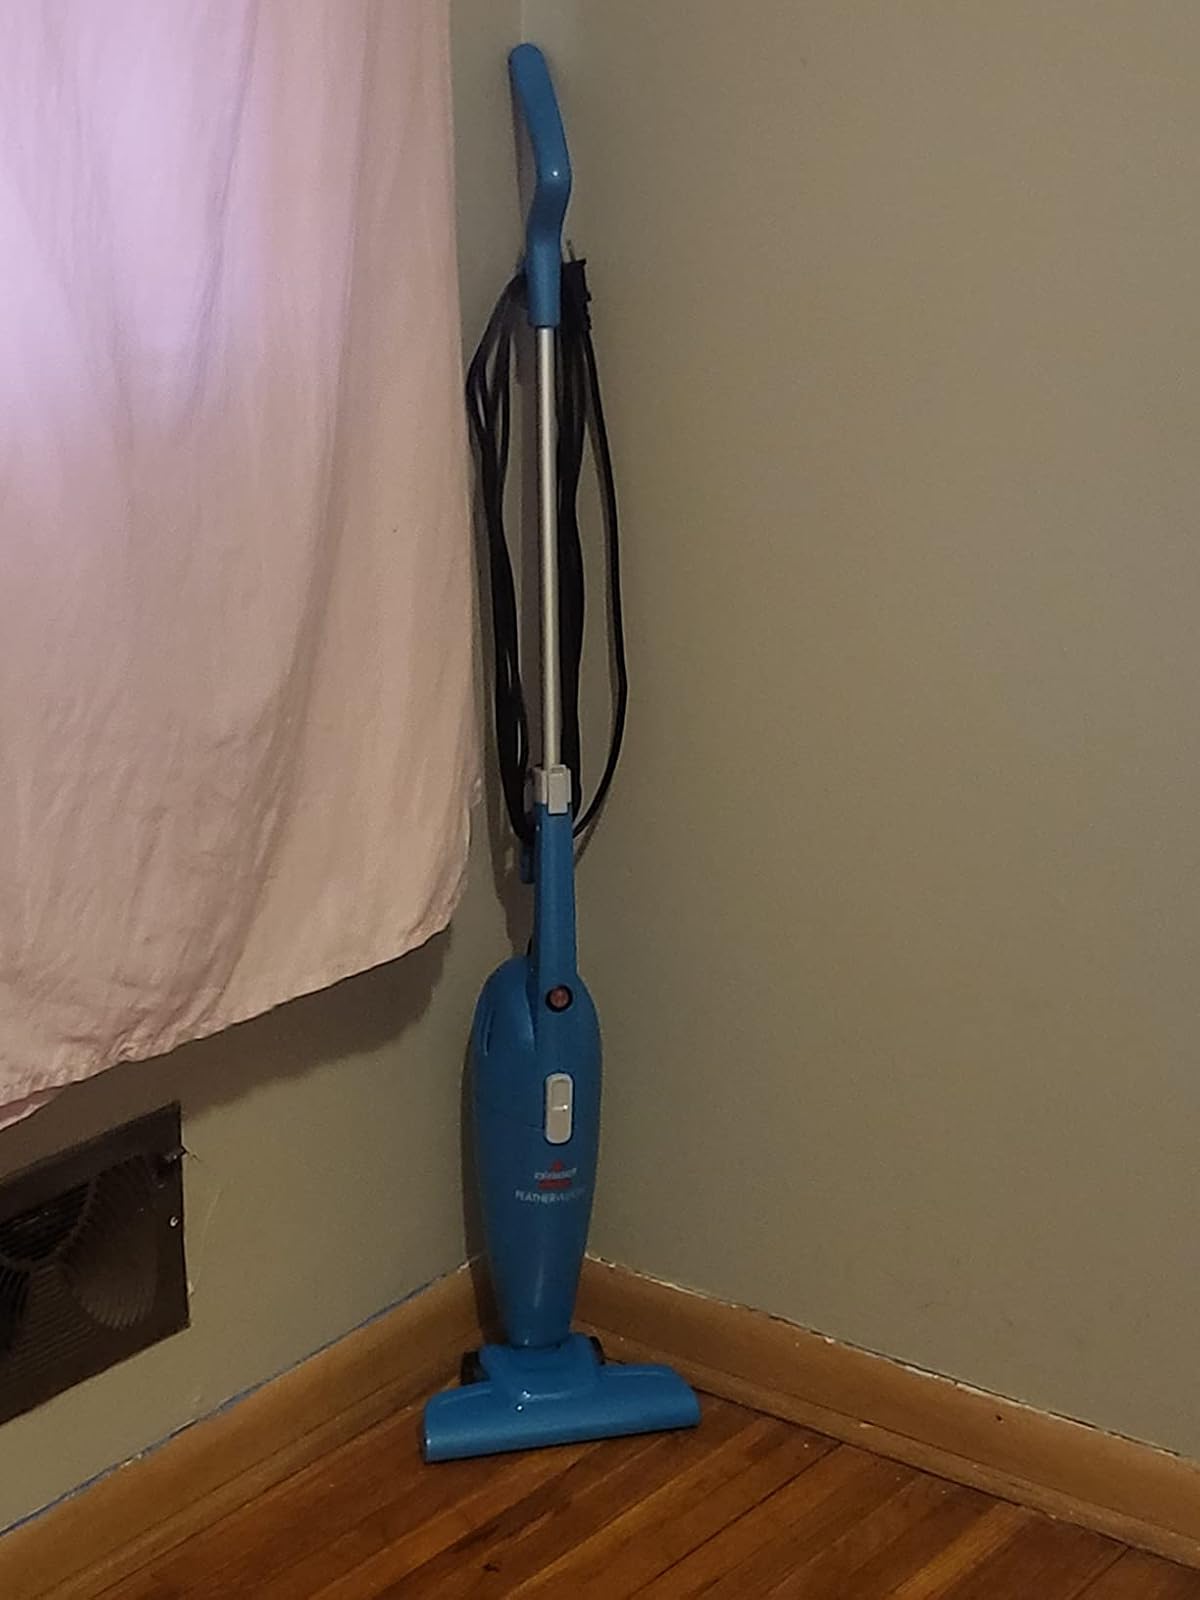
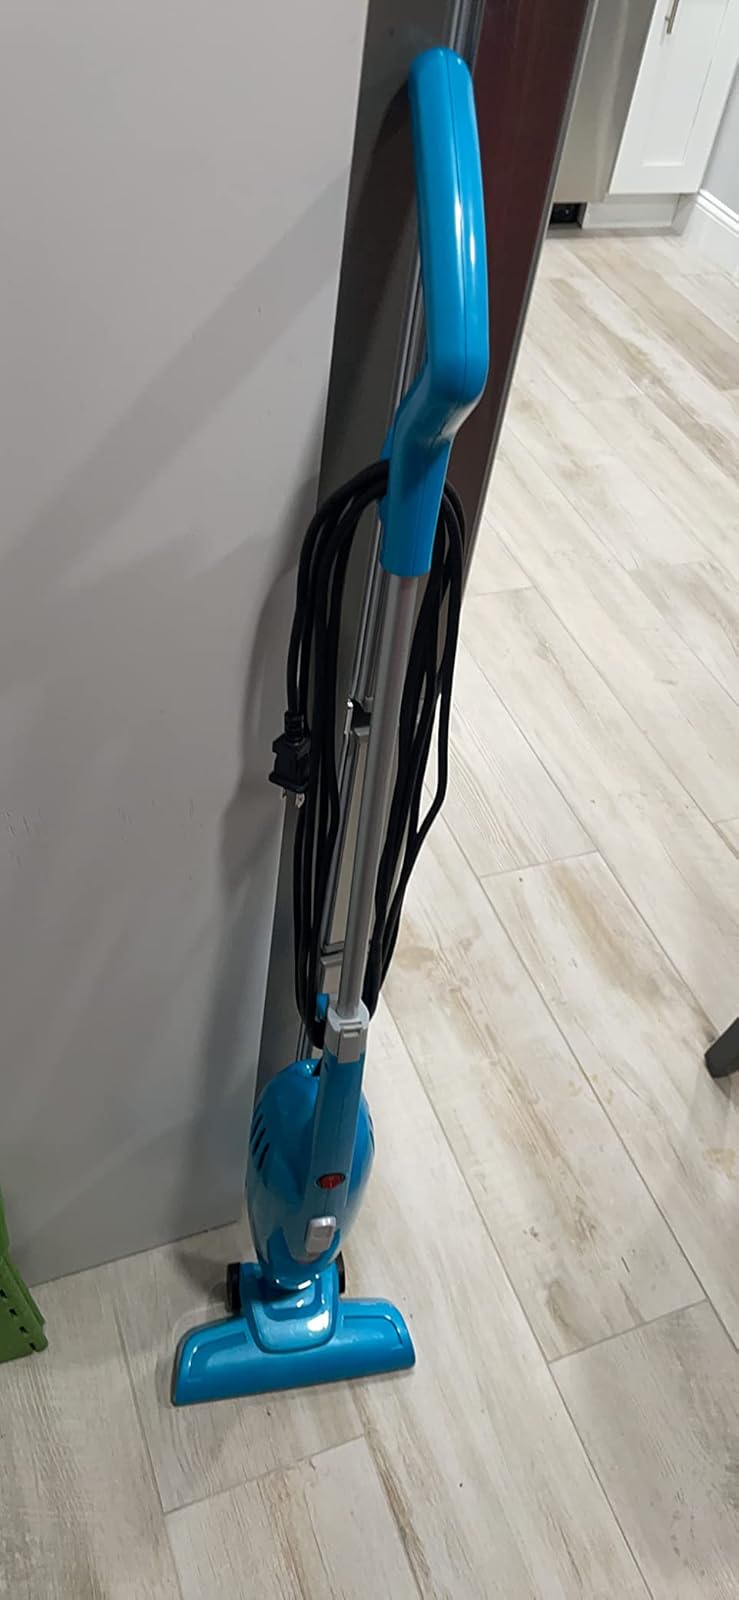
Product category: items_vacuum
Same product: yes